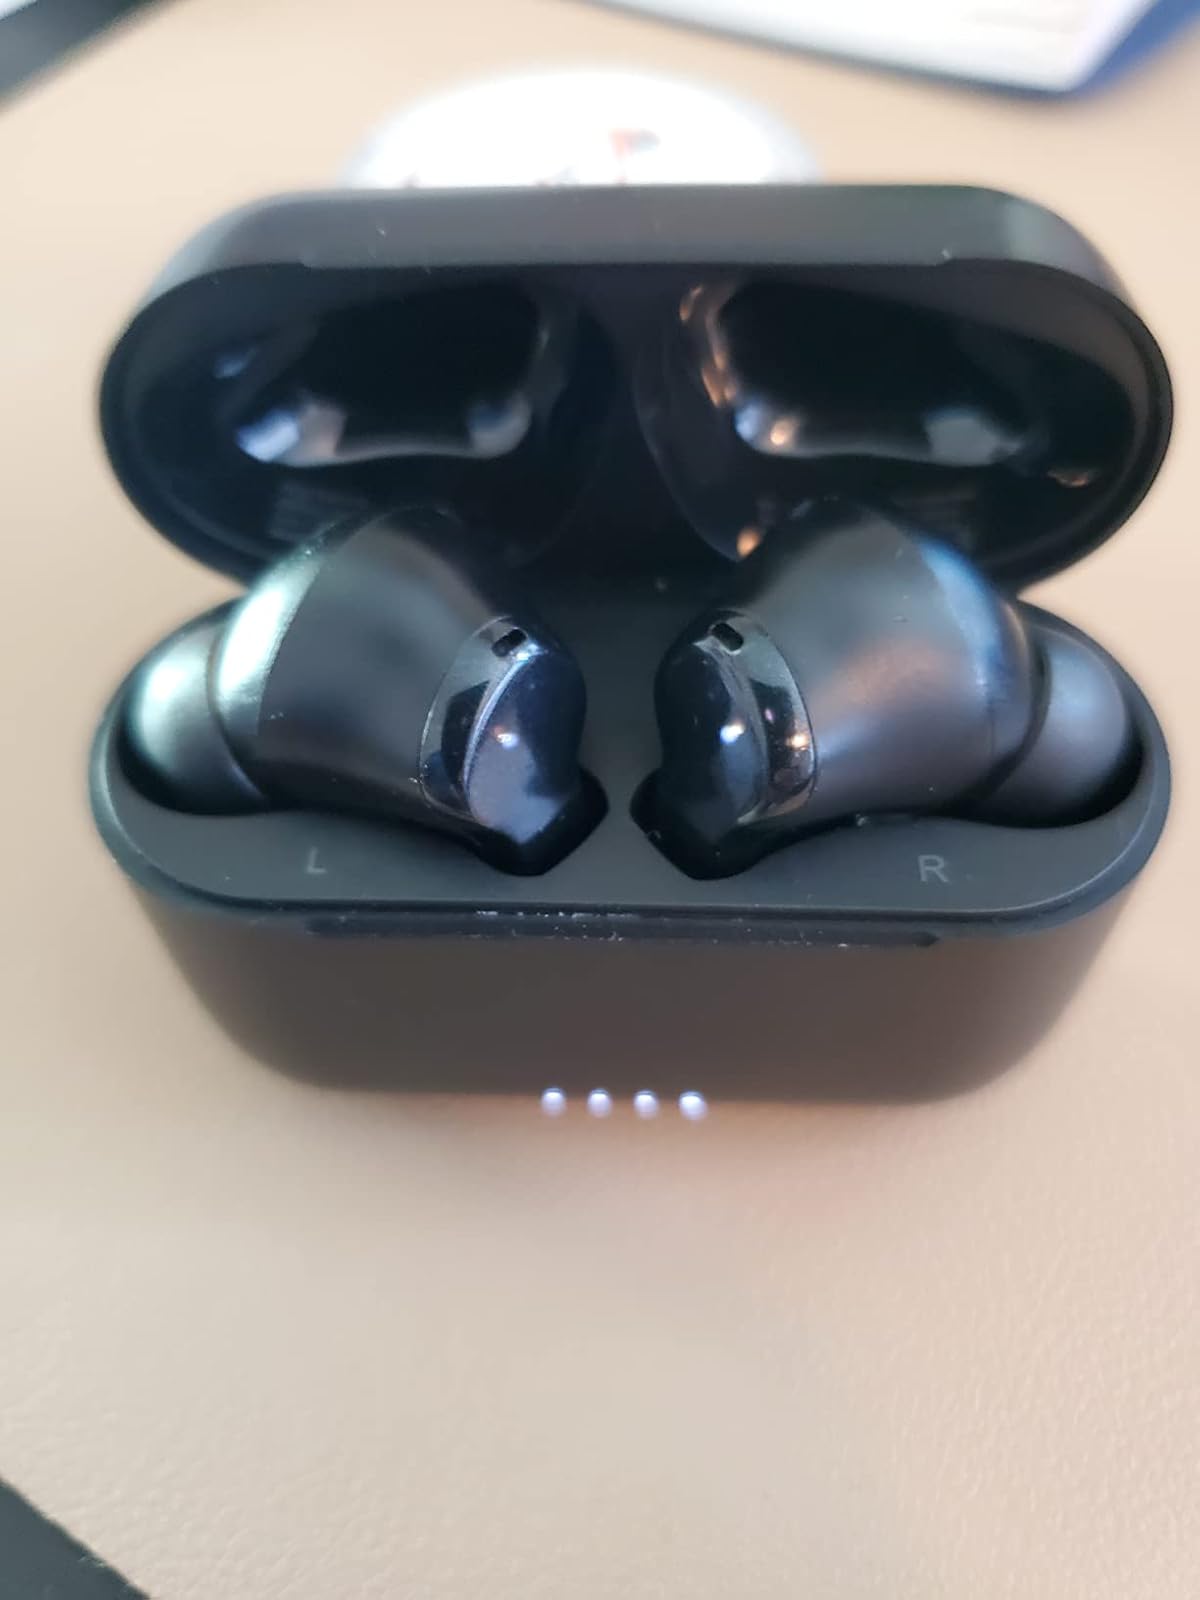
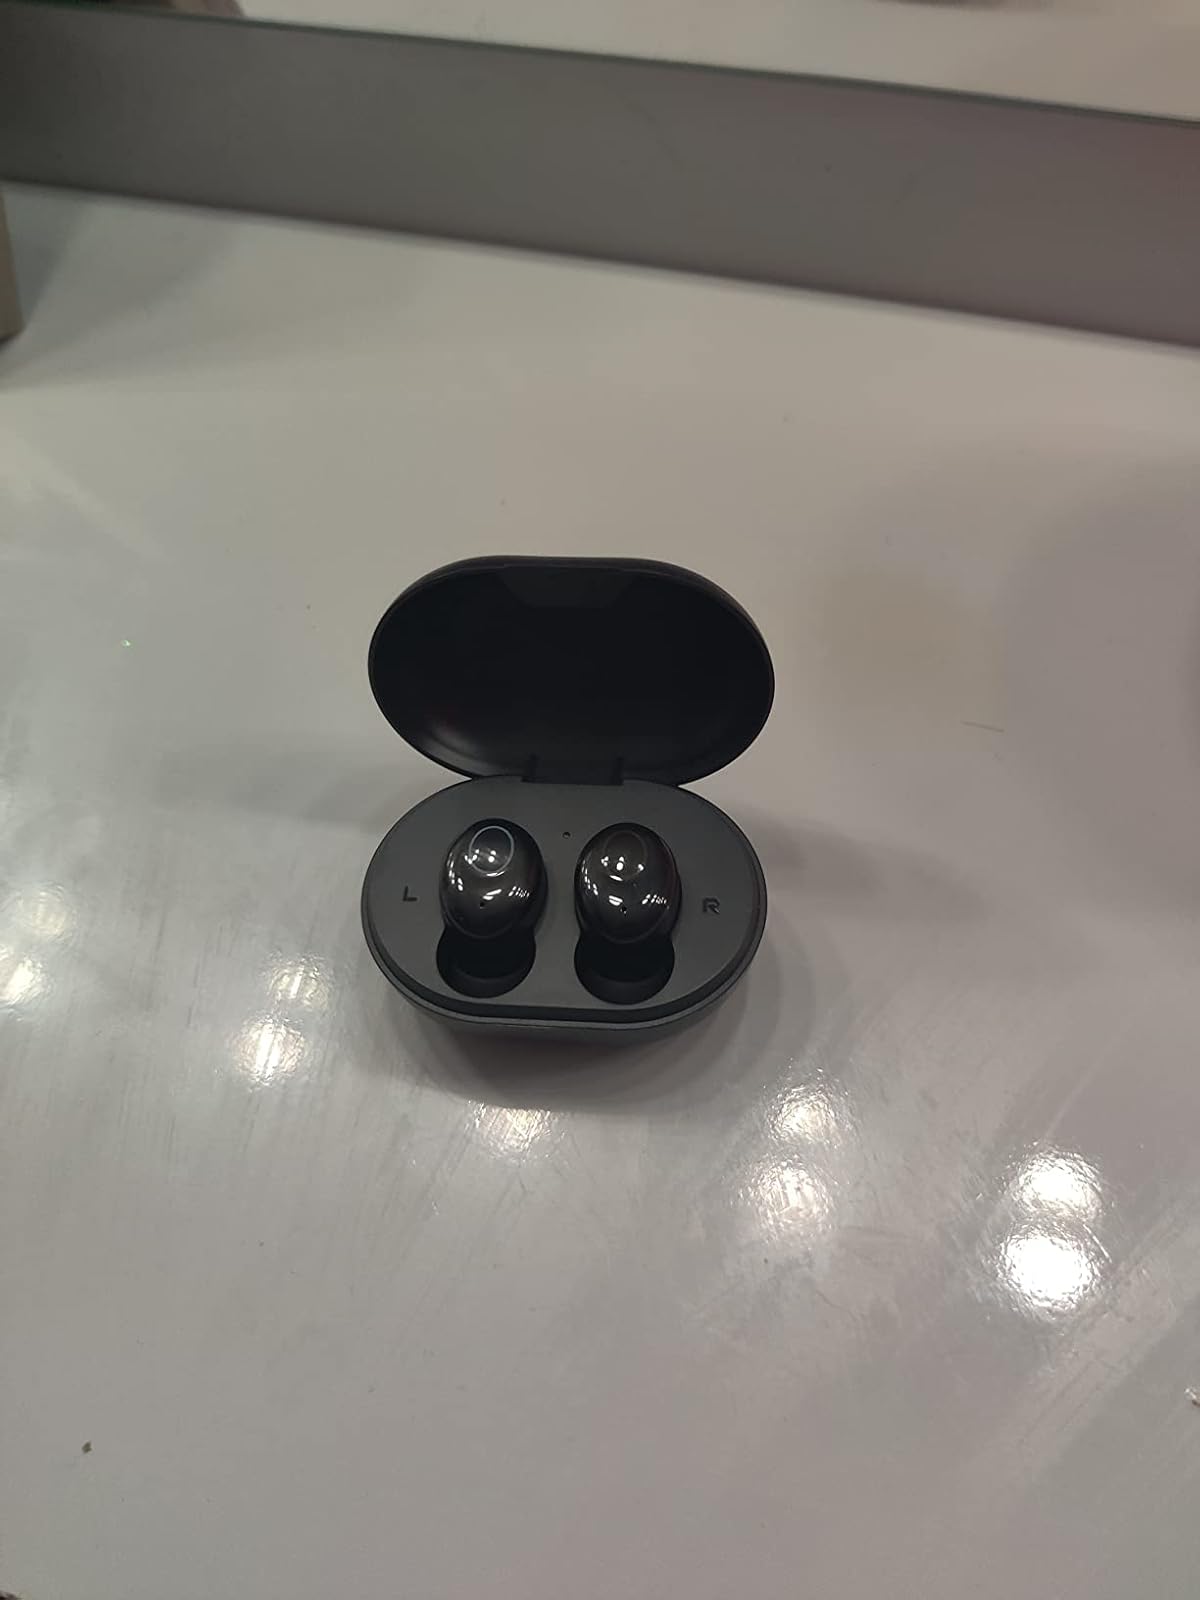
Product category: earbuds
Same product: no